Politics of the United States

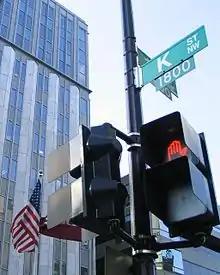
Street sign for K Street, with tall office buildings in background

Unlike in many other countries, the major political parties in America have no strong central organization that determines party positions and policies, rewards loyal members and officials, or expels rebels. A party committee or convention may endorse a candidate for office, but deciding who will be the party's candidate in the general election is usually done in primaries open to voters who register as Democrats or Republicans. Furthermore, elected officials who fail to "toe the party line" because of constituent opposition said line and "cross the aisle" to vote with the opposition have (relatively) little to fear from their party.